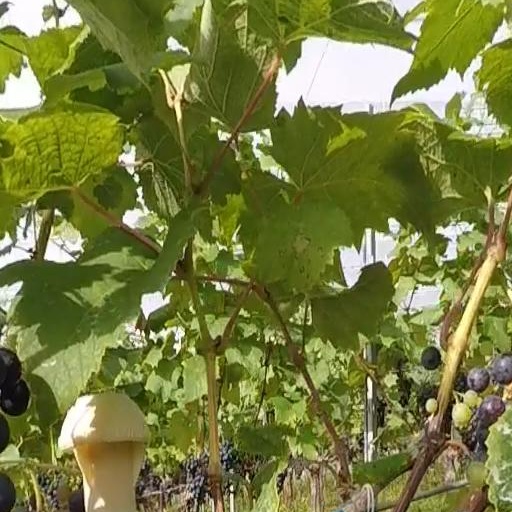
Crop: grape